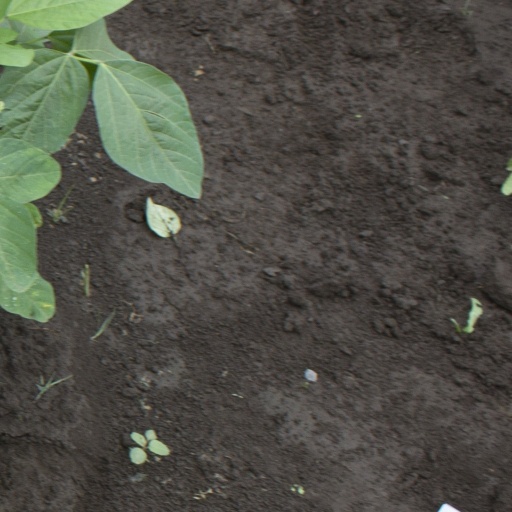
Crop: soybean